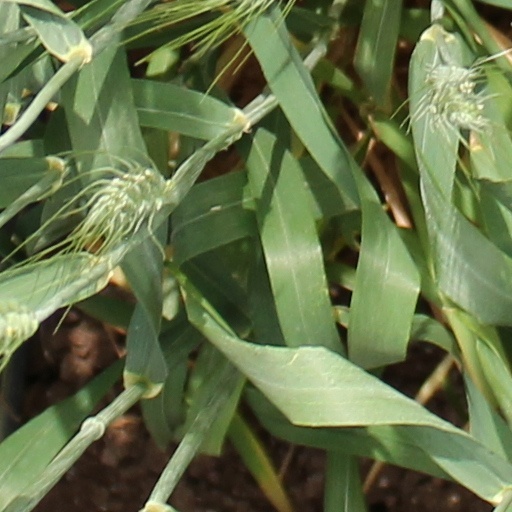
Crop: wheat